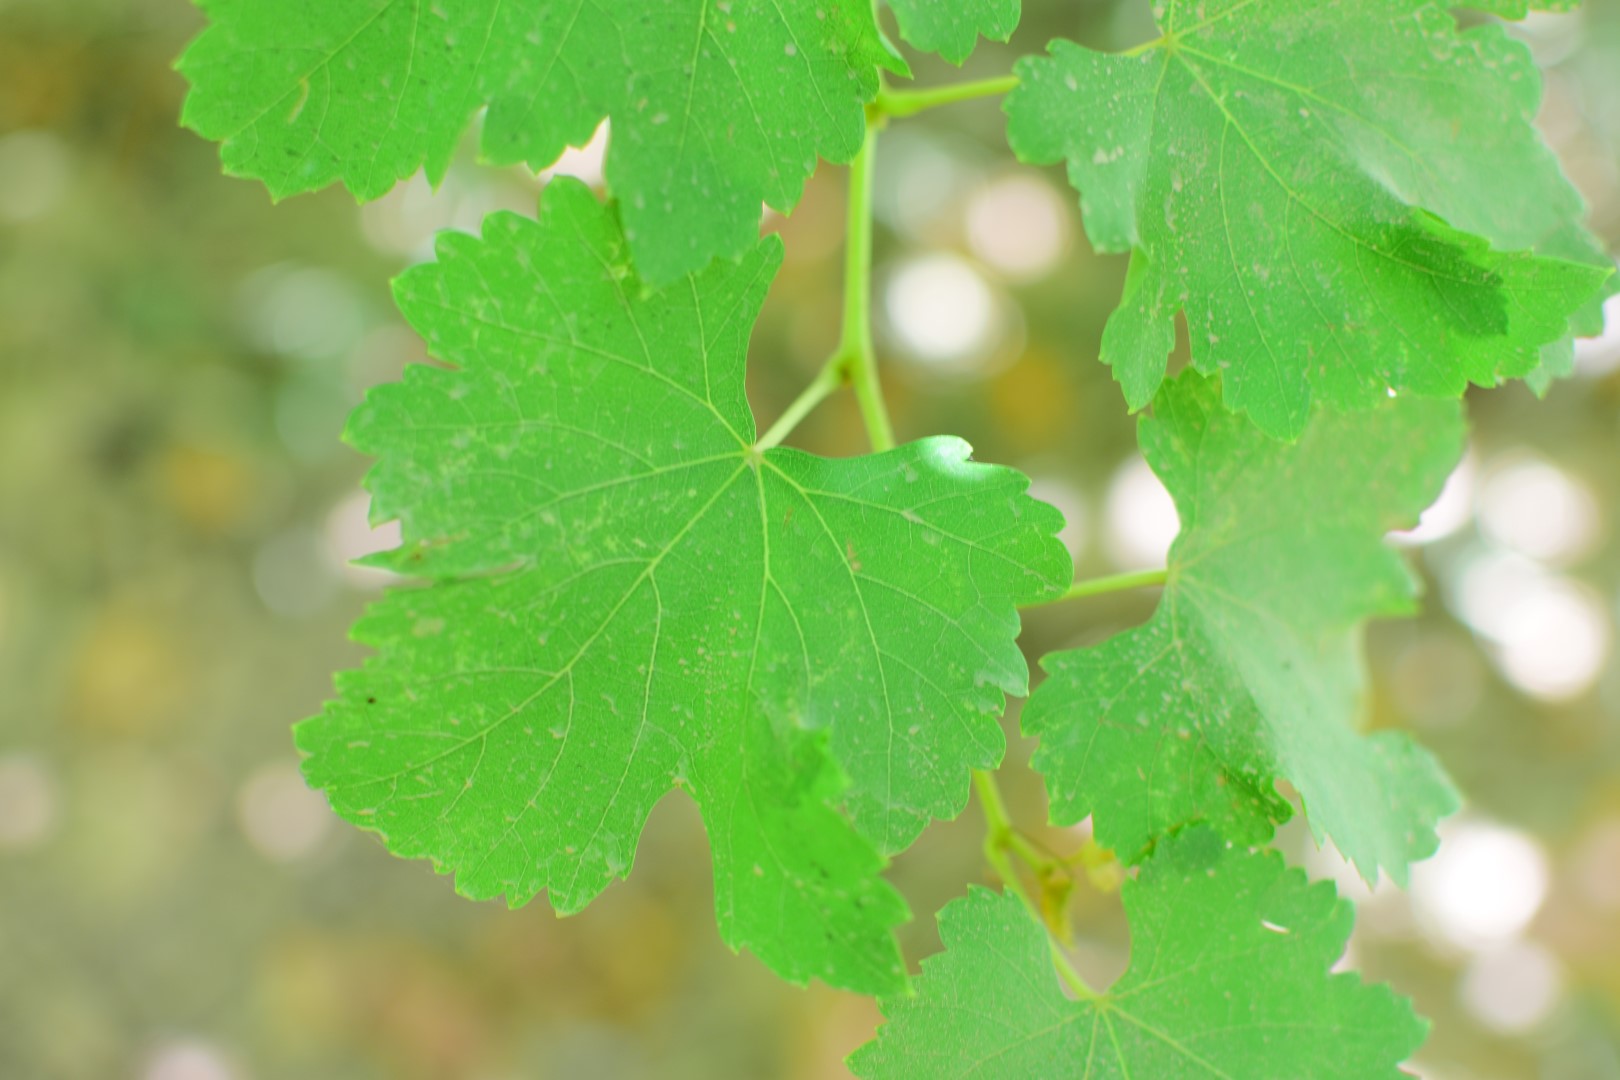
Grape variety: Frinsi